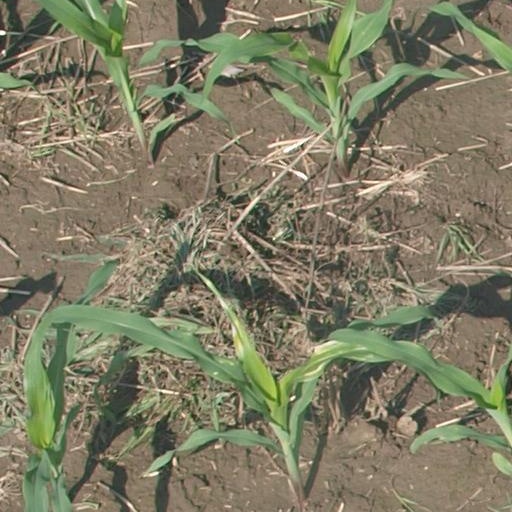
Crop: maize; corn